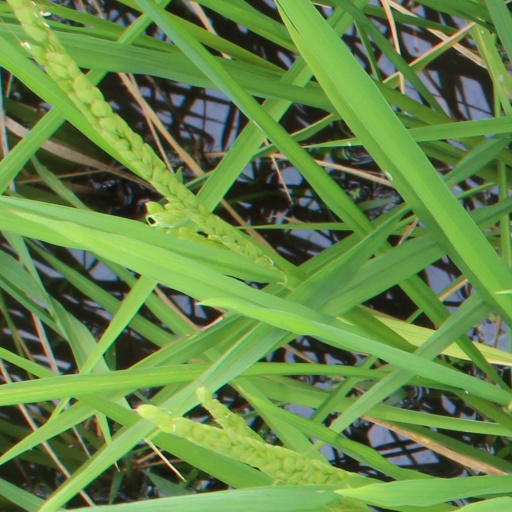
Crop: rice